Armstrong Whitworth Apollo

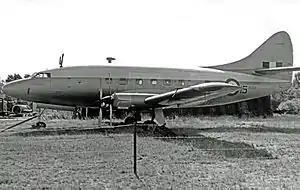
The second AW.55 Apollo in use by the Empire Test Pilot School at Farnborough in September 1954

The Armstrong Whitworth AW.55 Apollo was a 1940s British four-engine turboprop airliner built by Armstrong Whitworth at Baginton. The aircraft was in competition with the Vickers Viscount but was beset with engine problems and only two were built.